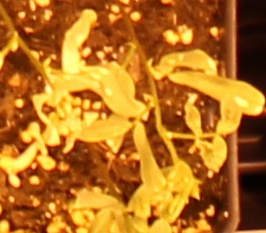
Label: Lentil